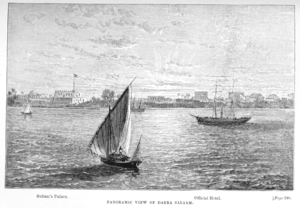
28 janvier : l’explorateur britannique David Livingstone débarque à Zanzibar. Le 22 mars, il entreprend l’exploration du réseau hydrographique d’Afrique centrale.